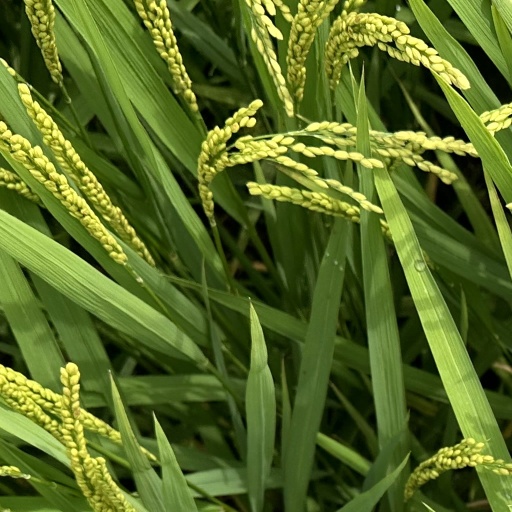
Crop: rice